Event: Nepal Earthquake
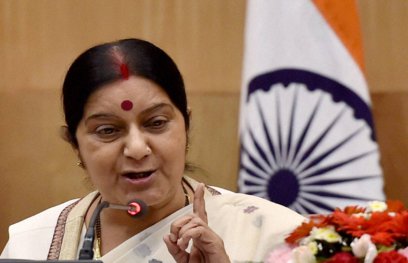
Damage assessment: no_damage